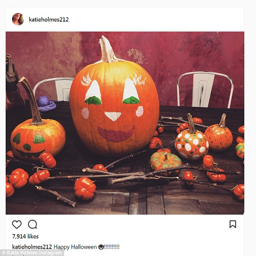
sweet touch : actor shared a picture of her painted pumpkins